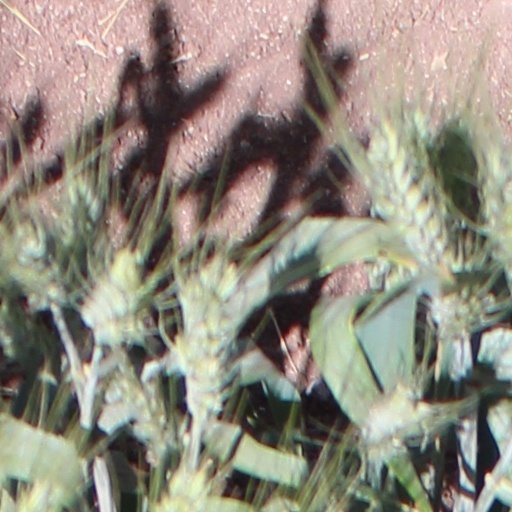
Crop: wheat